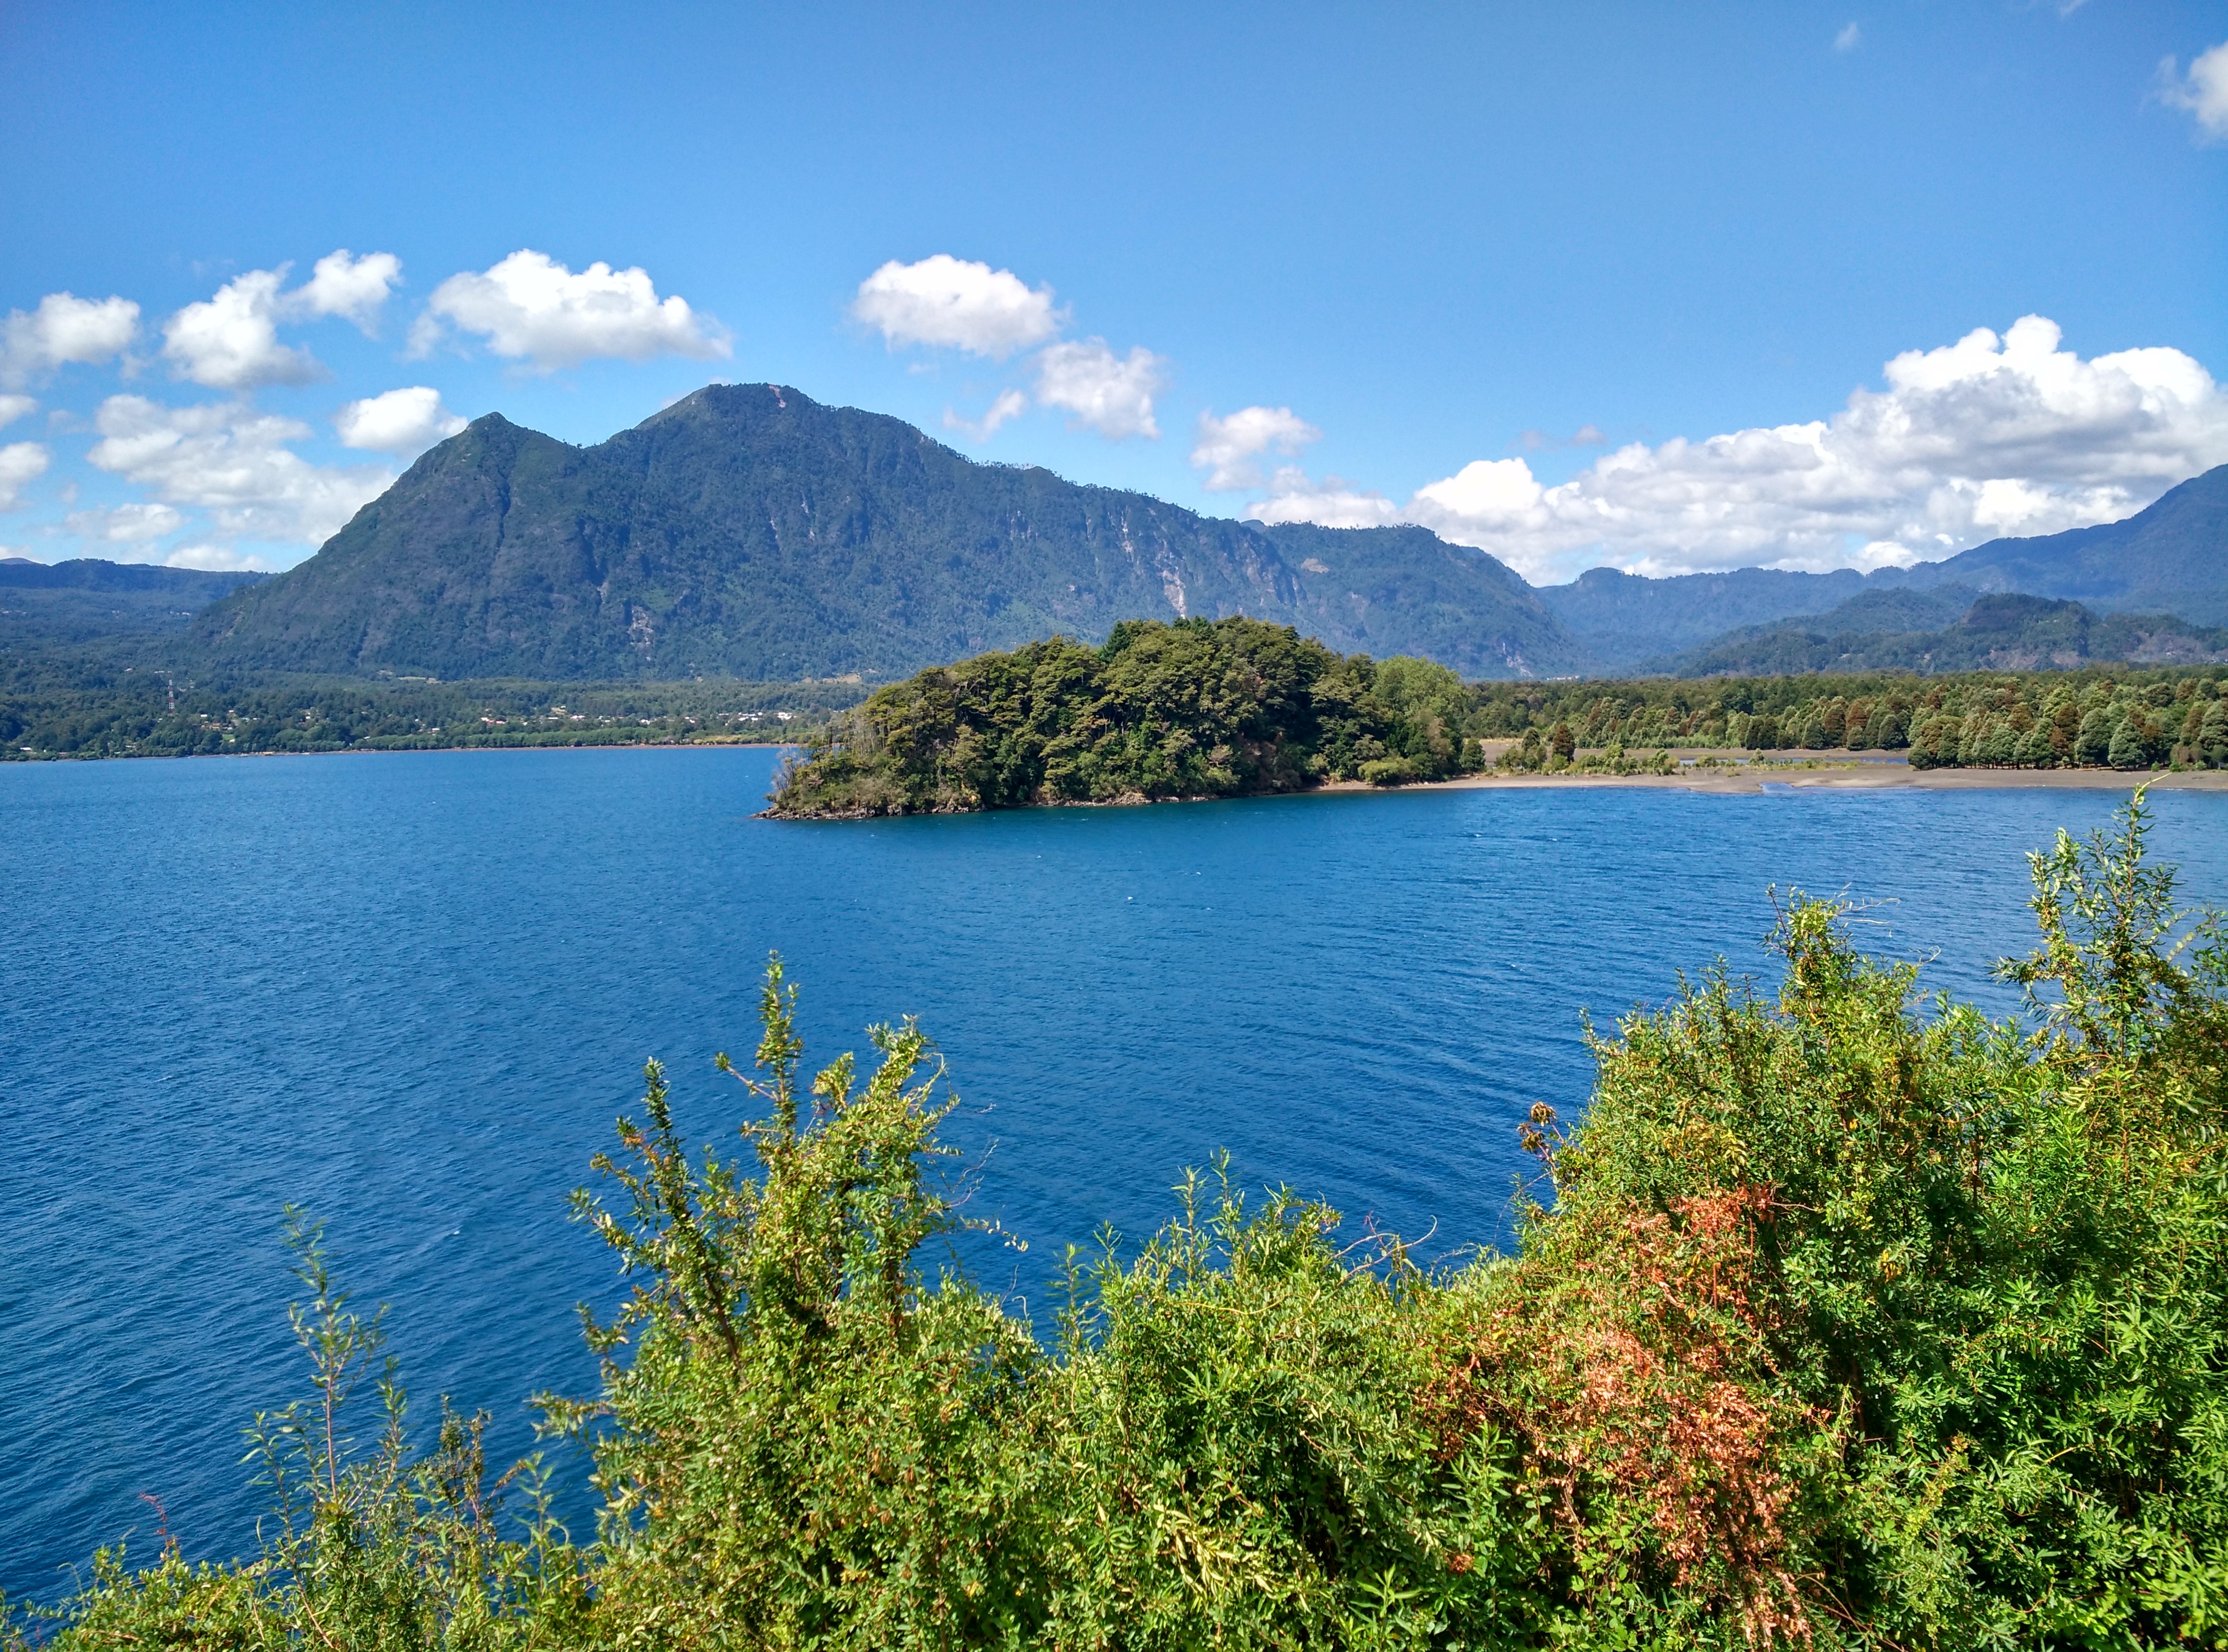
sea, mountain, lake, mountain range, bay, fjord, reservoir, chile, body of water, fell, loch, crater lake, tarn, lakes region, calafquen